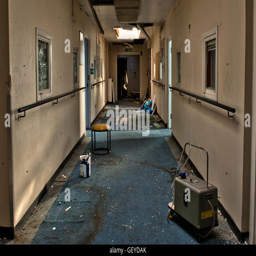
one of the corridors and medical equipment inside building before the major